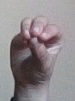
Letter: ha